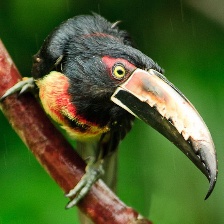
Species: COLLARED ARACARI
Scientific name: PTEROGLOSSUS TORQUATUS
ImageNet parent category: toucan